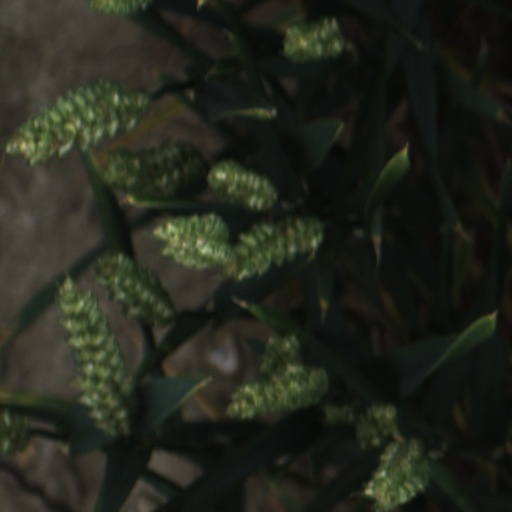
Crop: wheat